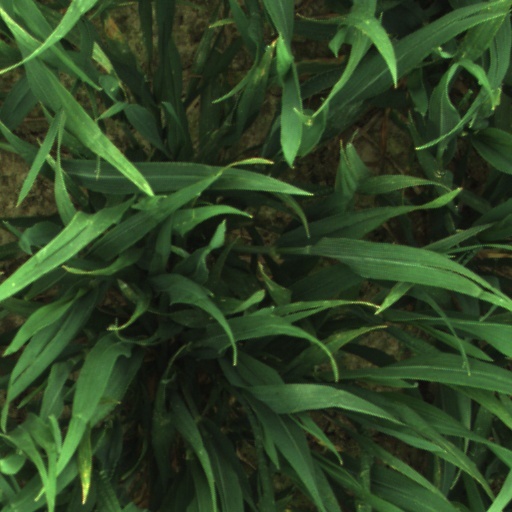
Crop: wheat